Unified Sports Classification of Ukraine

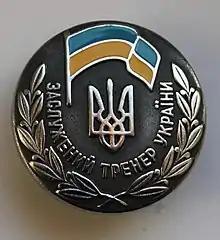
Merited Coach

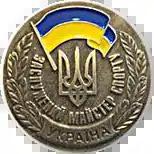
Merited Master of Sports

All titles are awarded by the order of the central body of executive power in physical culture and sports (a ministry or a state agency).